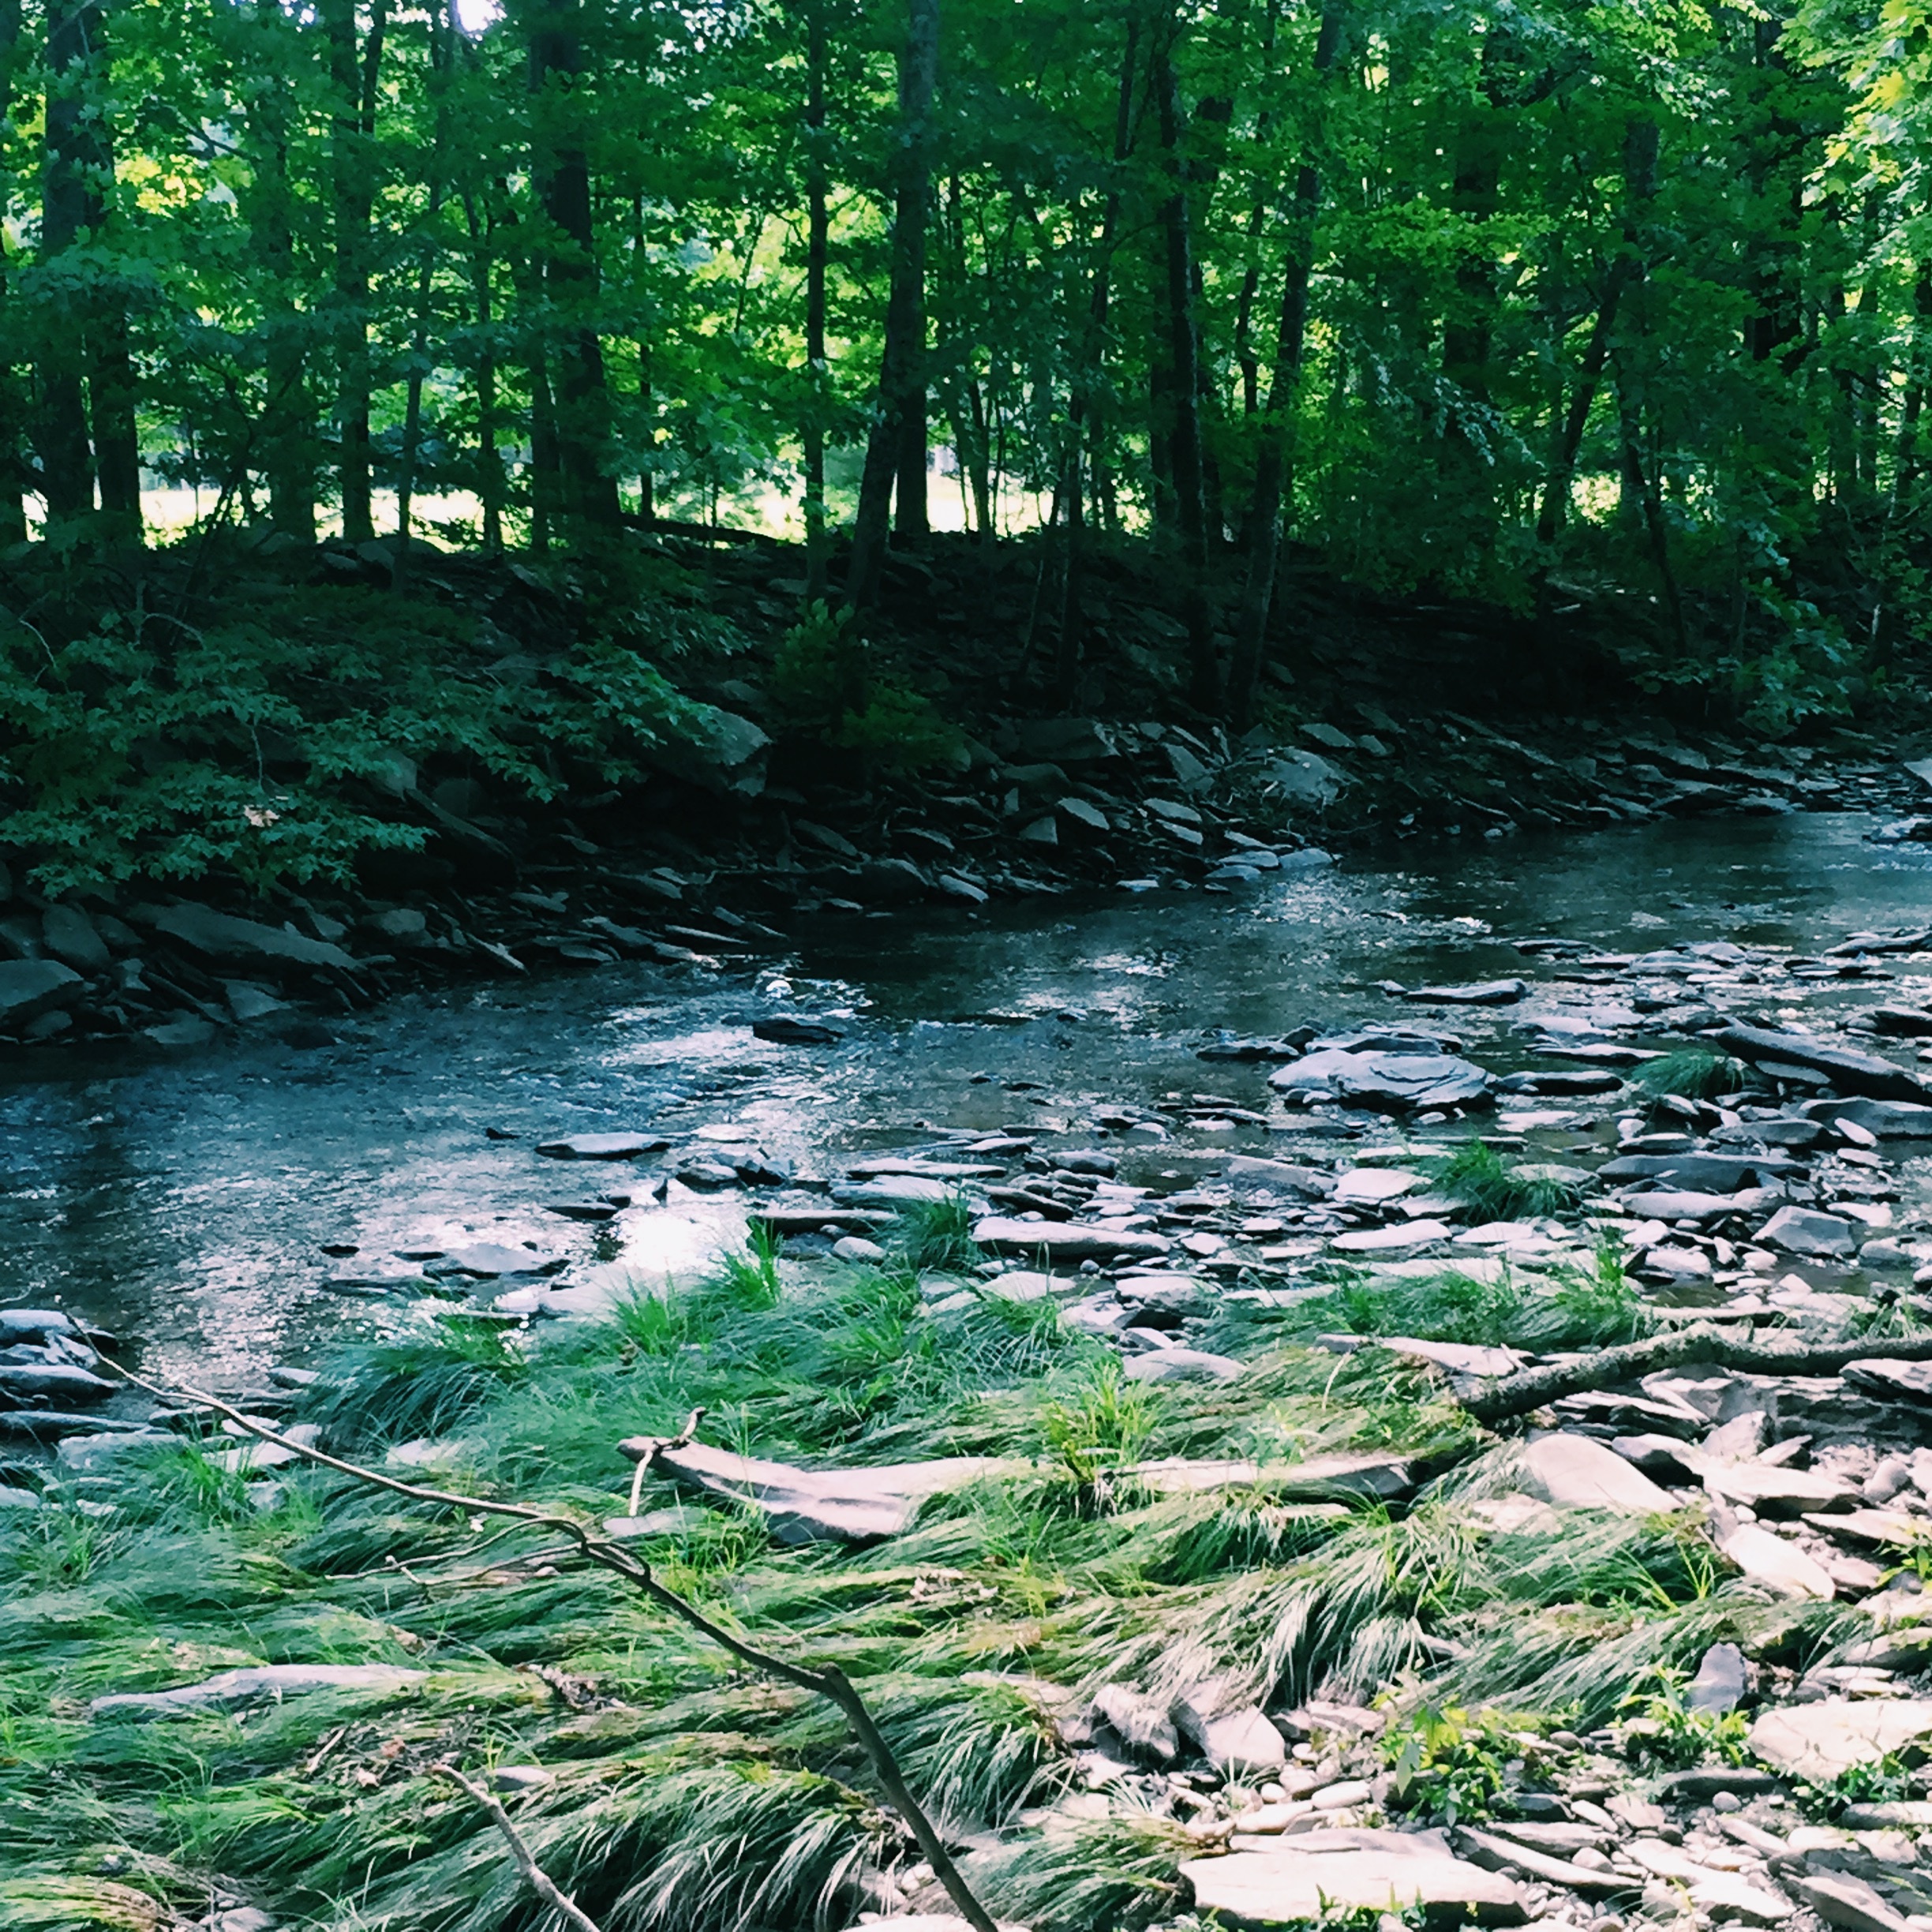
landscape, tree, water, nature, forest, outdoor, creek, wilderness, leaf, fall, river, stream, green, jungle, park, rapid, body of water, trees, rainforest, wetland, woodland, habitat, ecosystem, watercourse, landform, natural environment, geographical feature